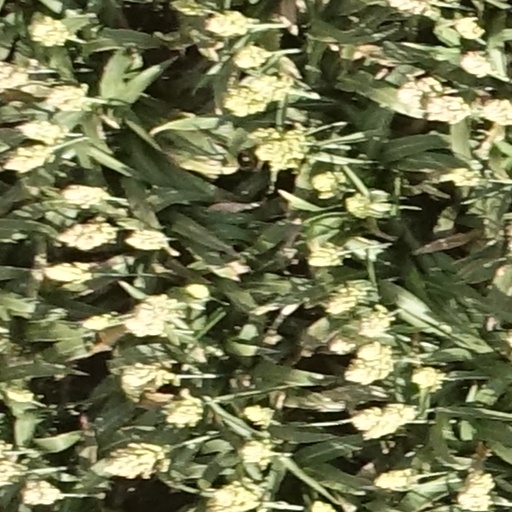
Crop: sorghum